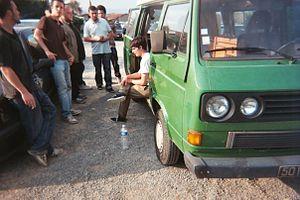
C'est Pied la Biche
Pied la Biche, collectif transdisciplinaire, officie sous ce nom depuis 2008. Il est situé à Paris, Lyon, Grenoble et Roanne. Architectes, urbanistes, vidéastes et programmeurs se réunissent pour des expériences ponctuelles qui mettent en jeu les rapports entre espace et comportement. Les projets se matérialisent sous la forme d'installations, d'évènements et de vidéos.